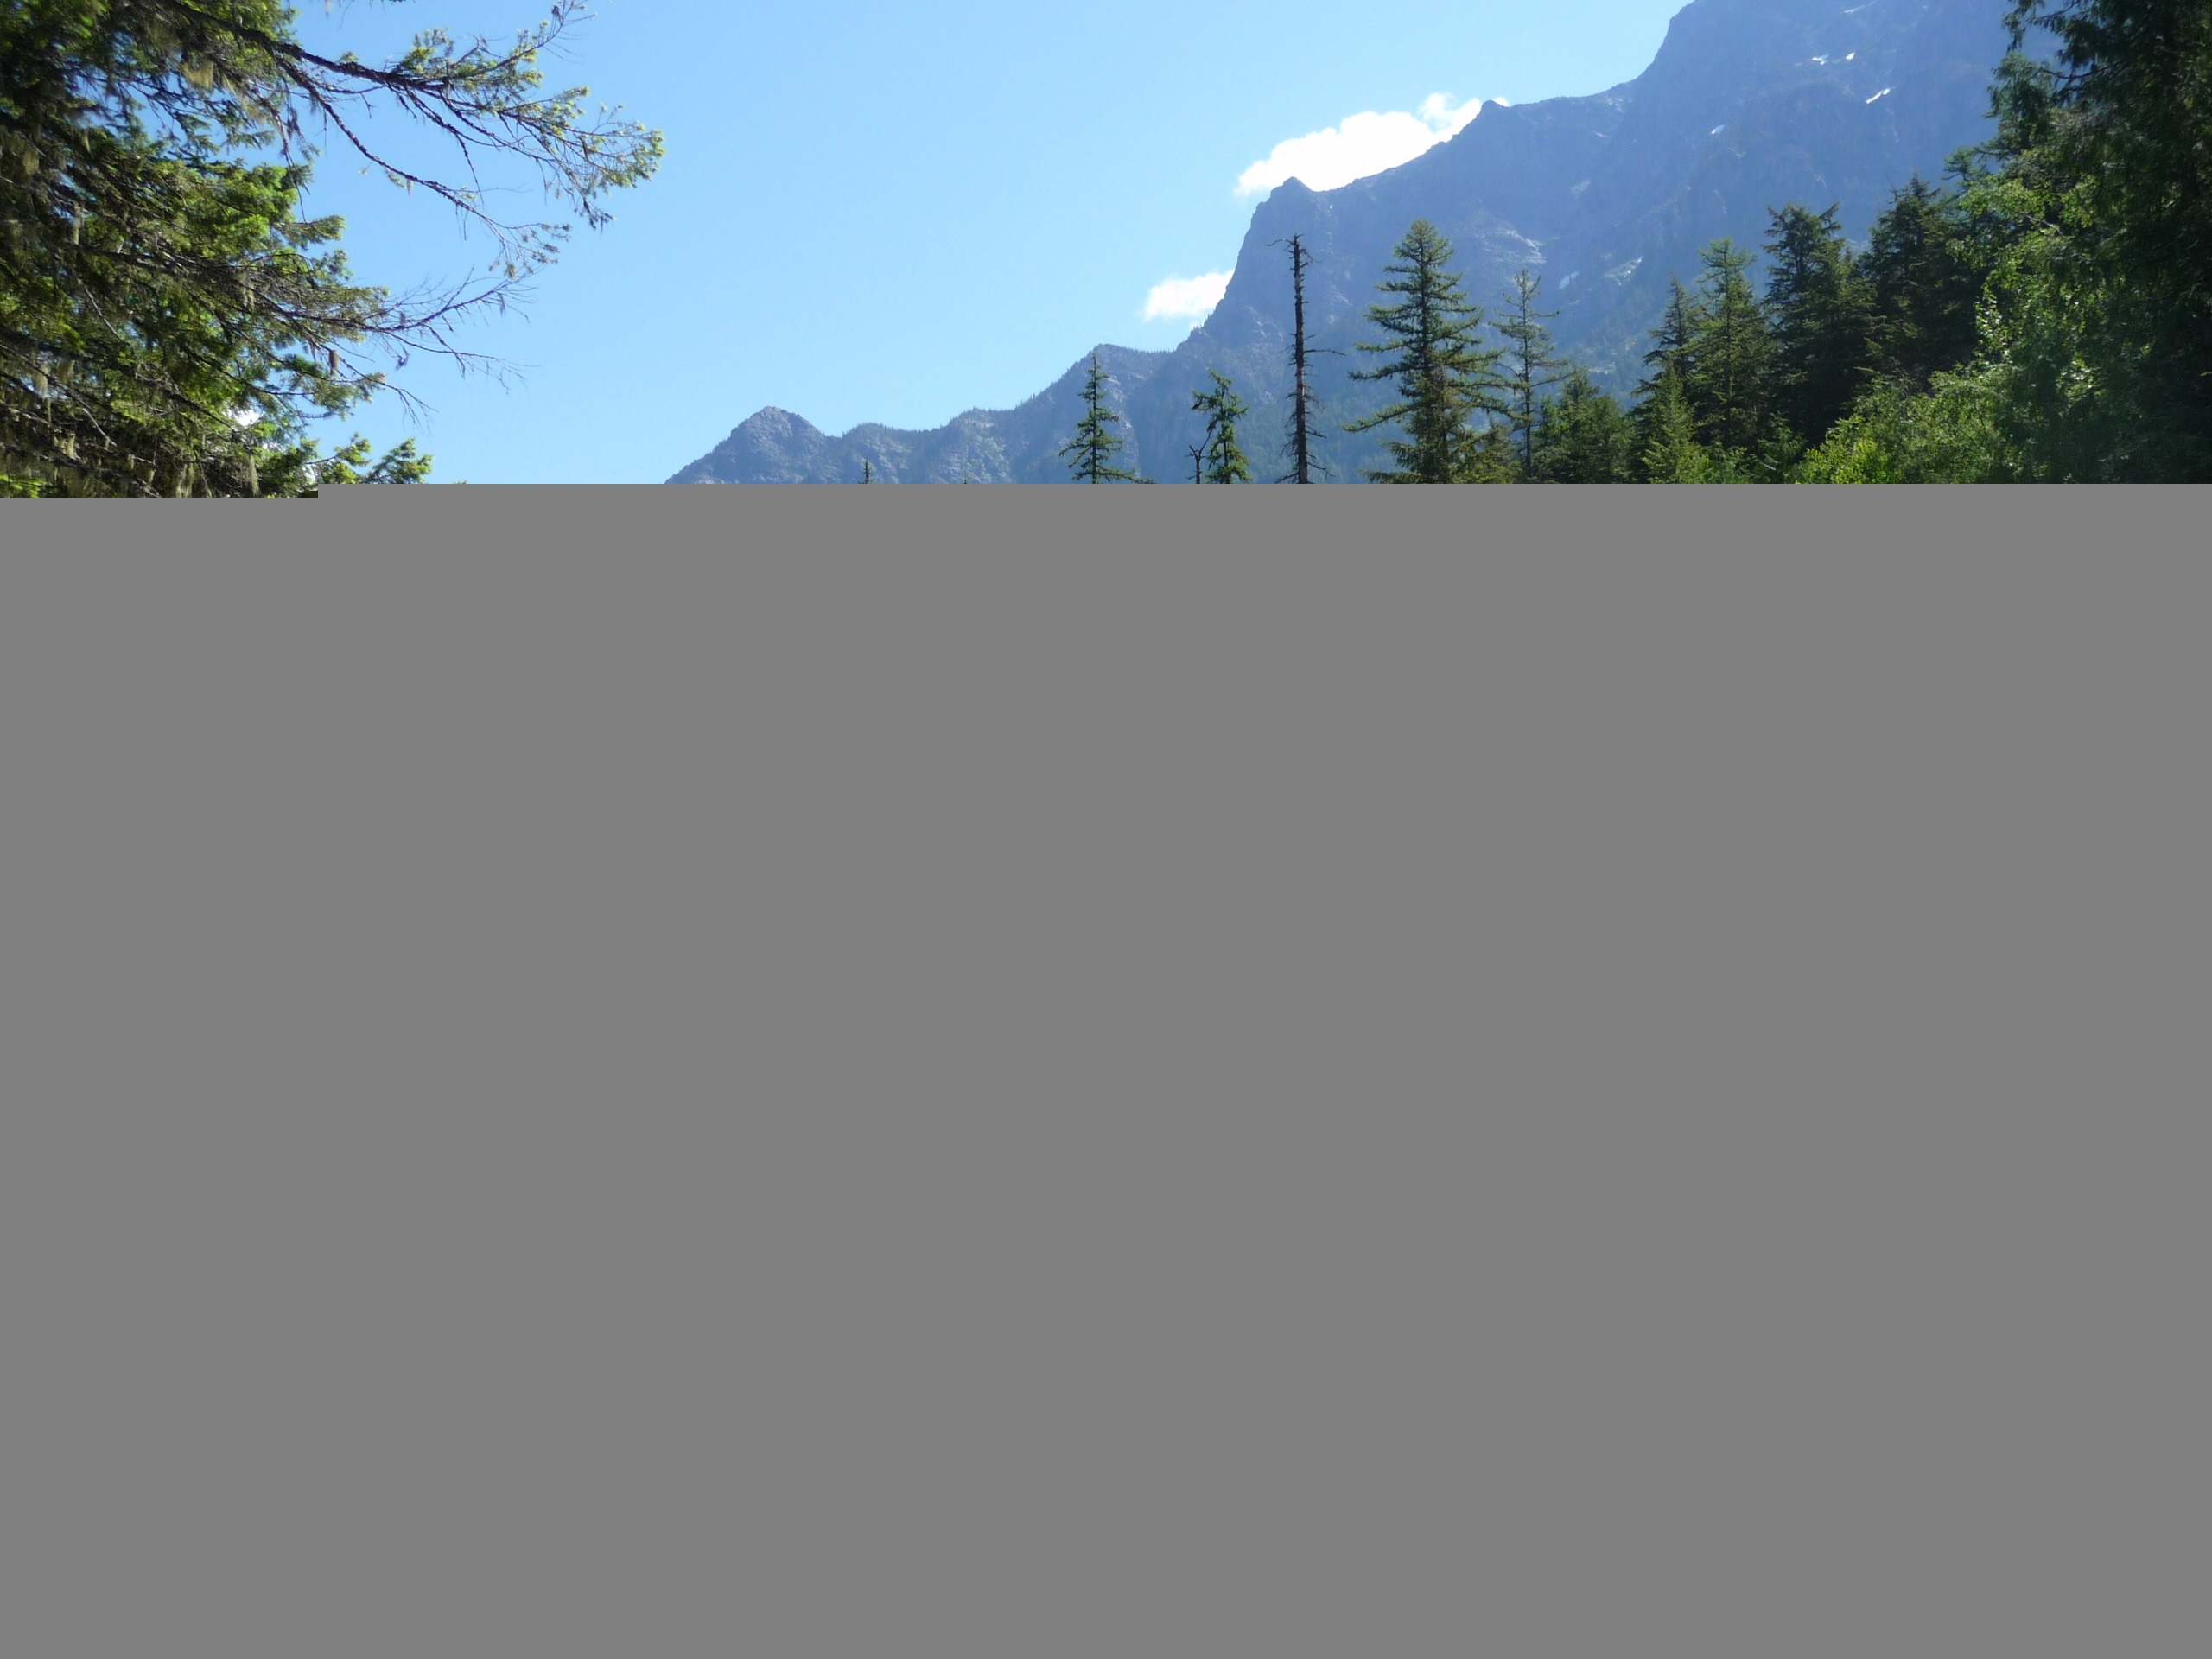
landscape, water, river, scenic, scenery, soil, terrain, plain, trees, mountains, habitat, ecosystem, montana, screenshot, glacier national park, natural environment, geographical feature